Town Hall, Vilnius

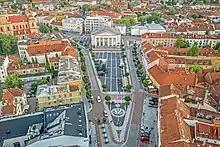
Aerial view in 2021

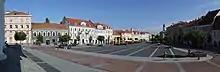
Square after reconstruction, 2011

The "Rotušės" Square at the end of the Pilies Street is a traditional centre of trade and events in Vilnius. Major annual fairs, such as Kaziukas Fair, are held in this square, the main Christmas tree is decorated here, various concerts and other attractions are organised as well as celebrations of the important dates of the state.